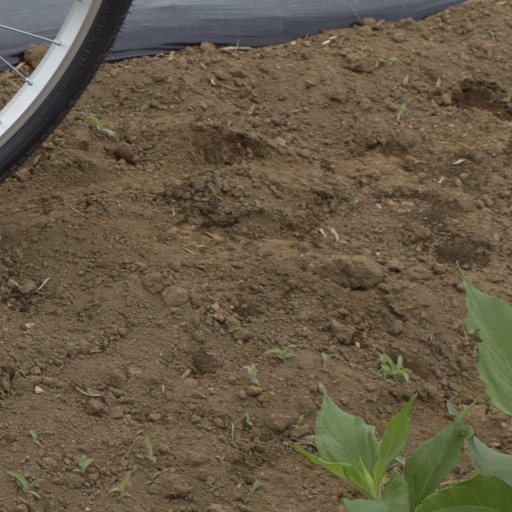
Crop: Jerusalem artichoke